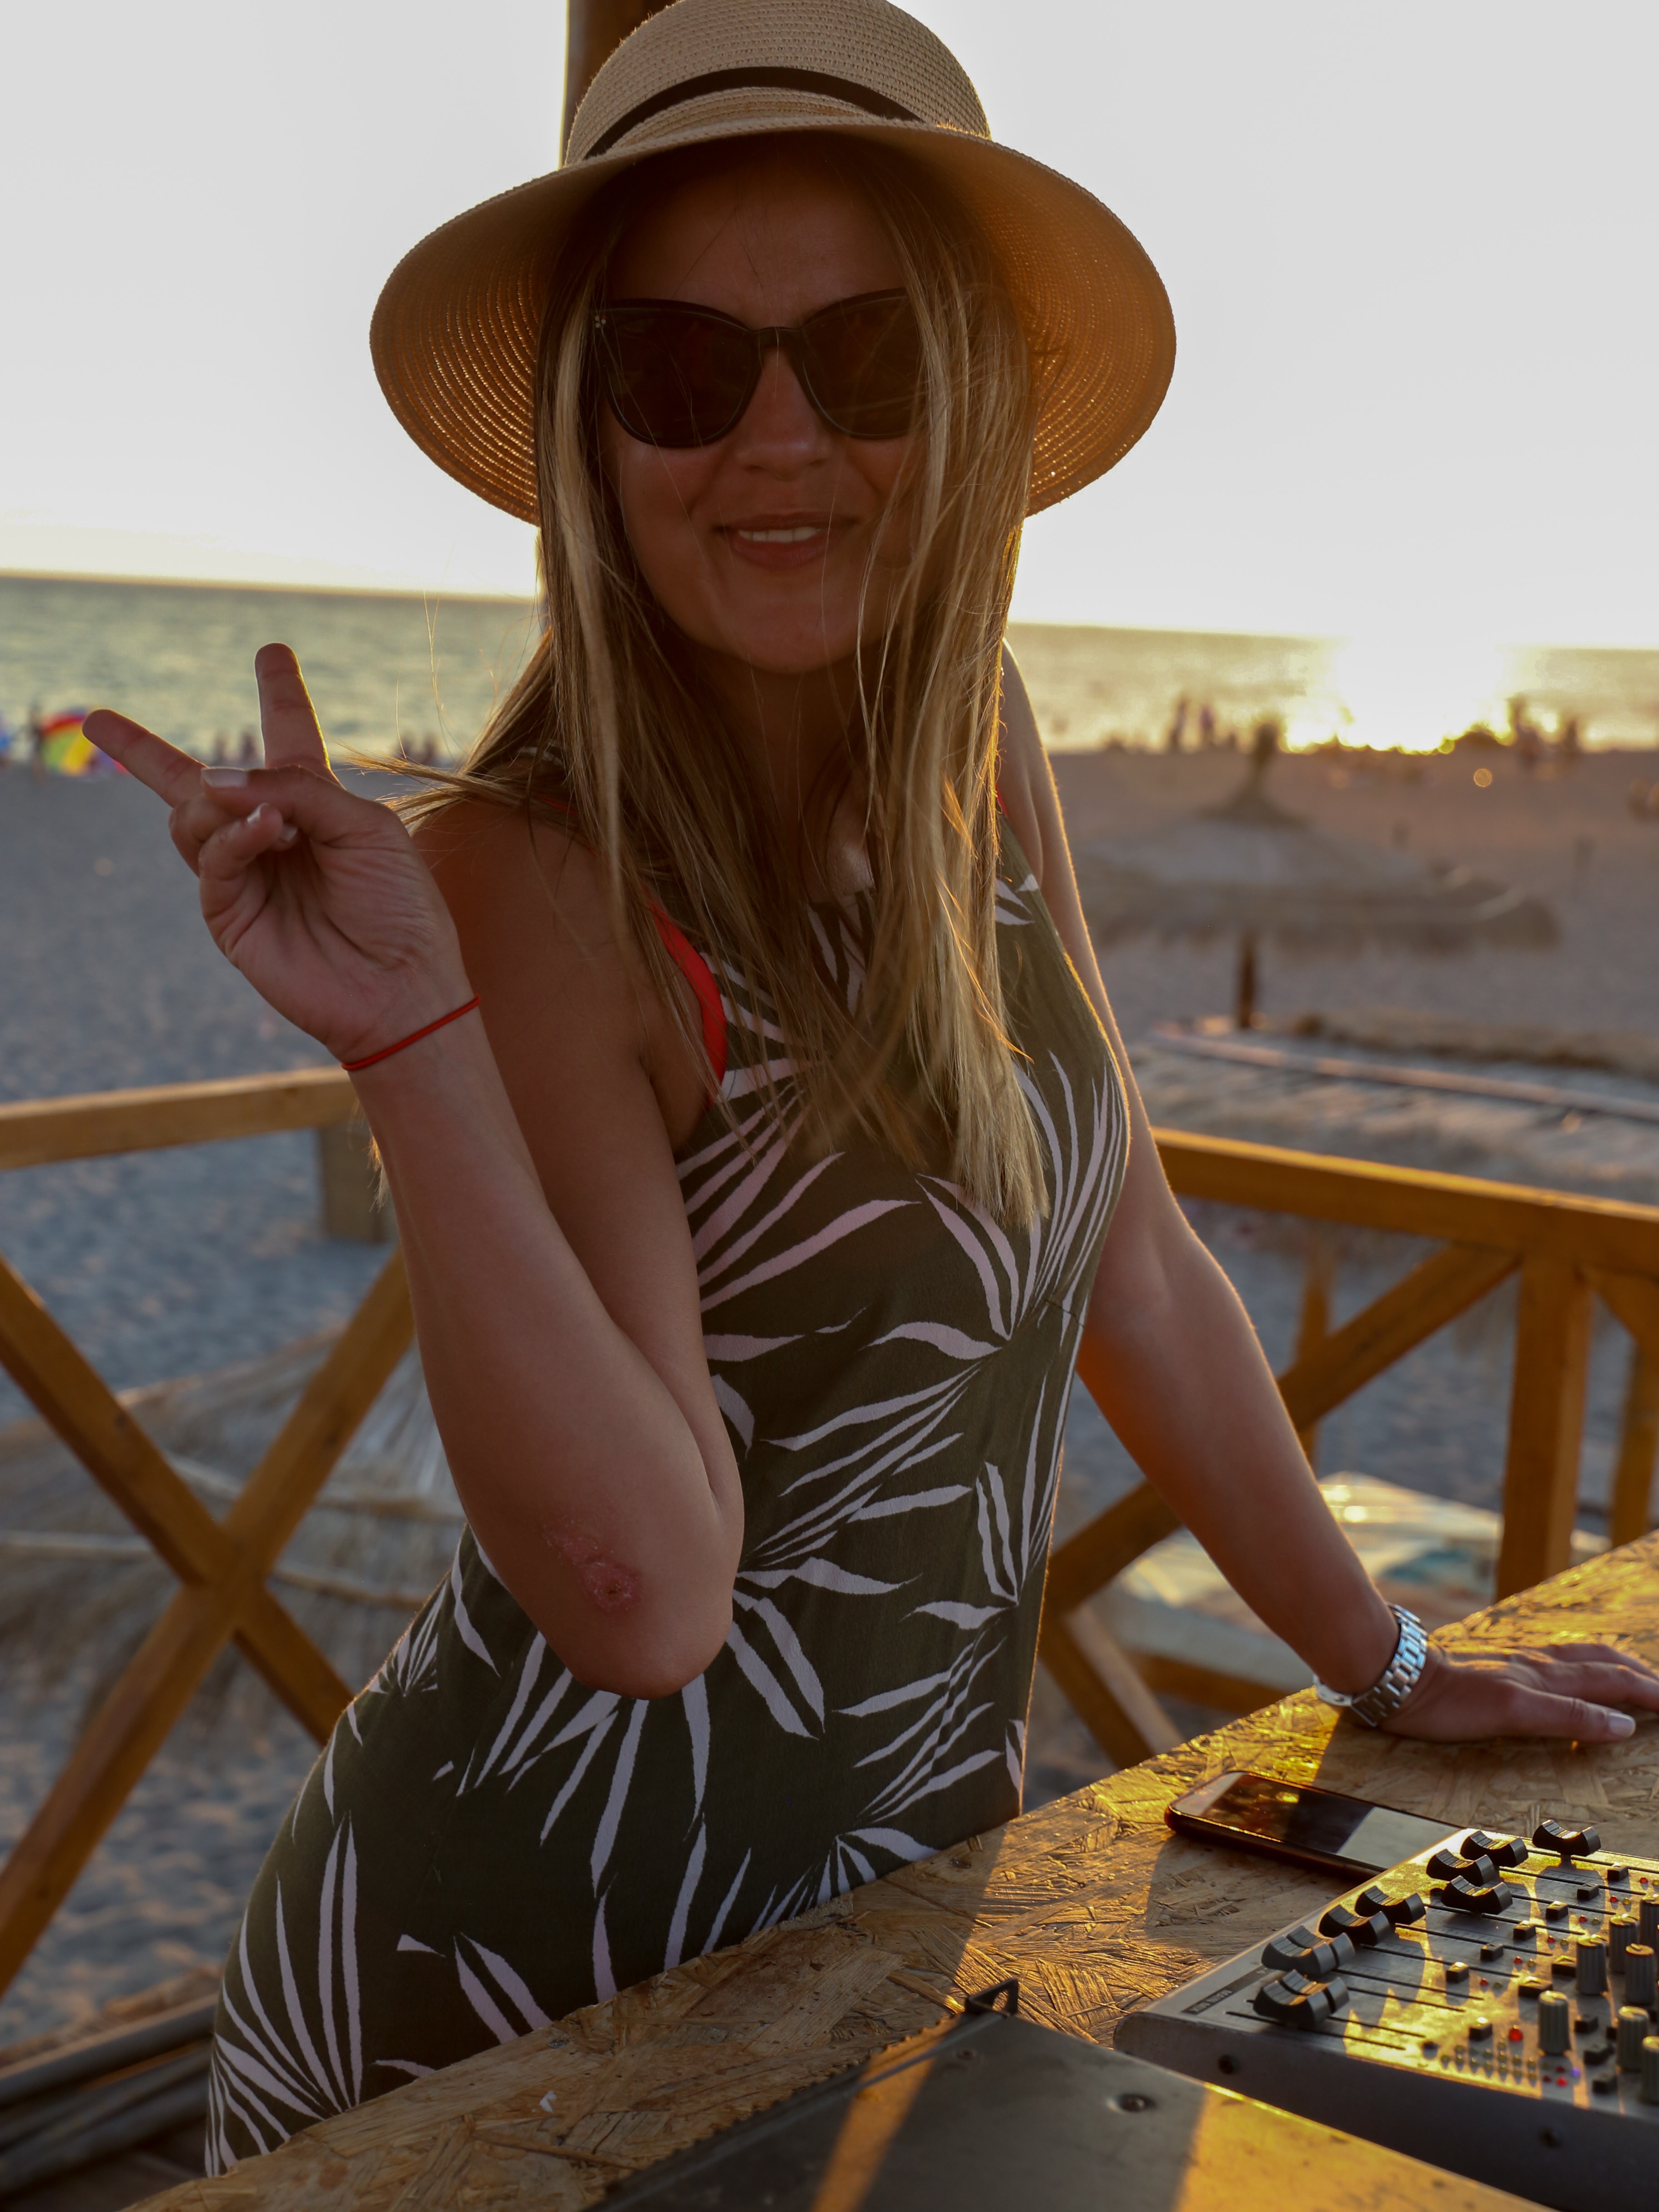
woman, glasses, hand, arm, vision care, smile, sunglasses, goggles, hat, light, fedora, eyewear, sky, People in nature, sunlight, sun hat, happy, travel, wood, leisure, cool, thigh, summer, fun, landscape, beauty, long hair, cap, grass, t shirt, cowboy hat, human leg, blond, sand, brown hair, sitting, surfer hair, fashion accessory, recreation, vacation, tourism, soil, ocean, photo shoot, sea, necklace